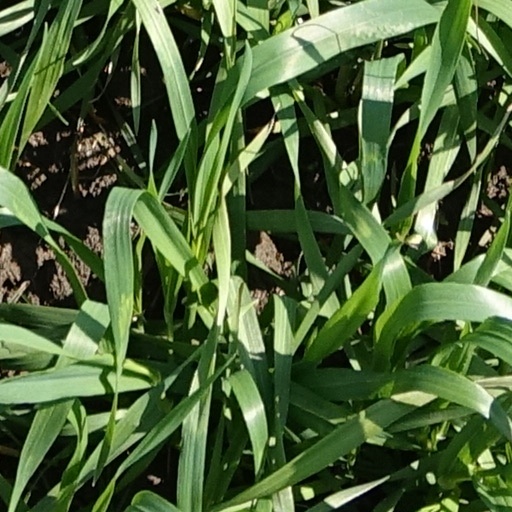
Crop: wheat